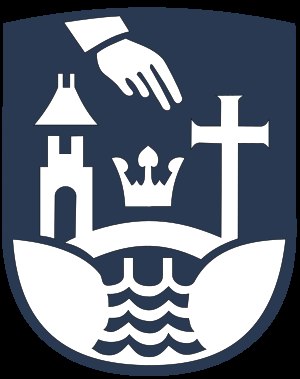
Køge Kommune
Kommunevåben
Køge Kommune er en kommune i Region Sjælland efter Kommunalreformen i 2007. Allerede den 15. november 2005 blev kommunalbestyrelsen valgt.